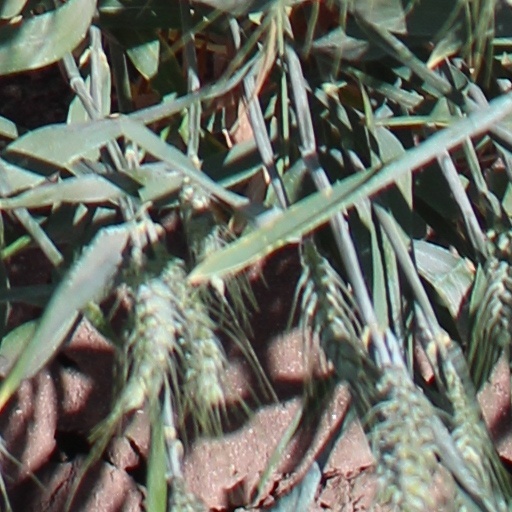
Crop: wheat